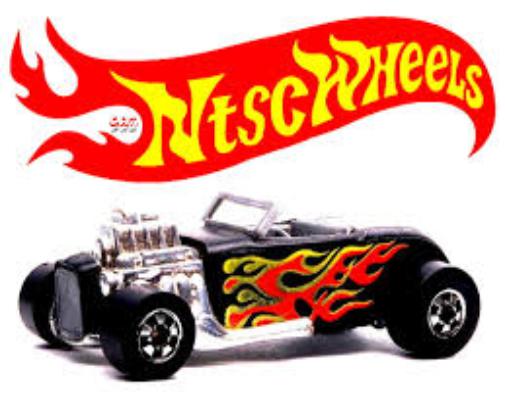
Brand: Hot Wheels
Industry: Leisure